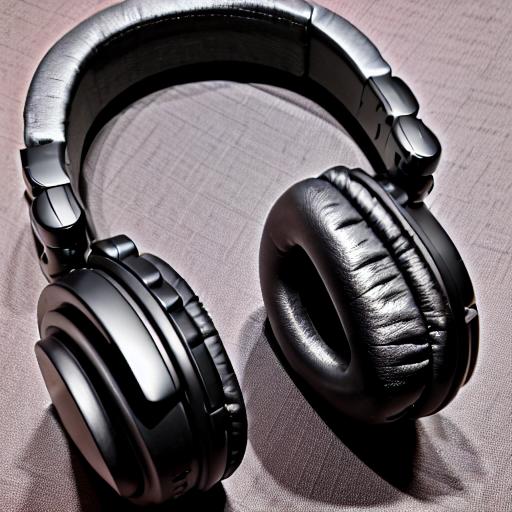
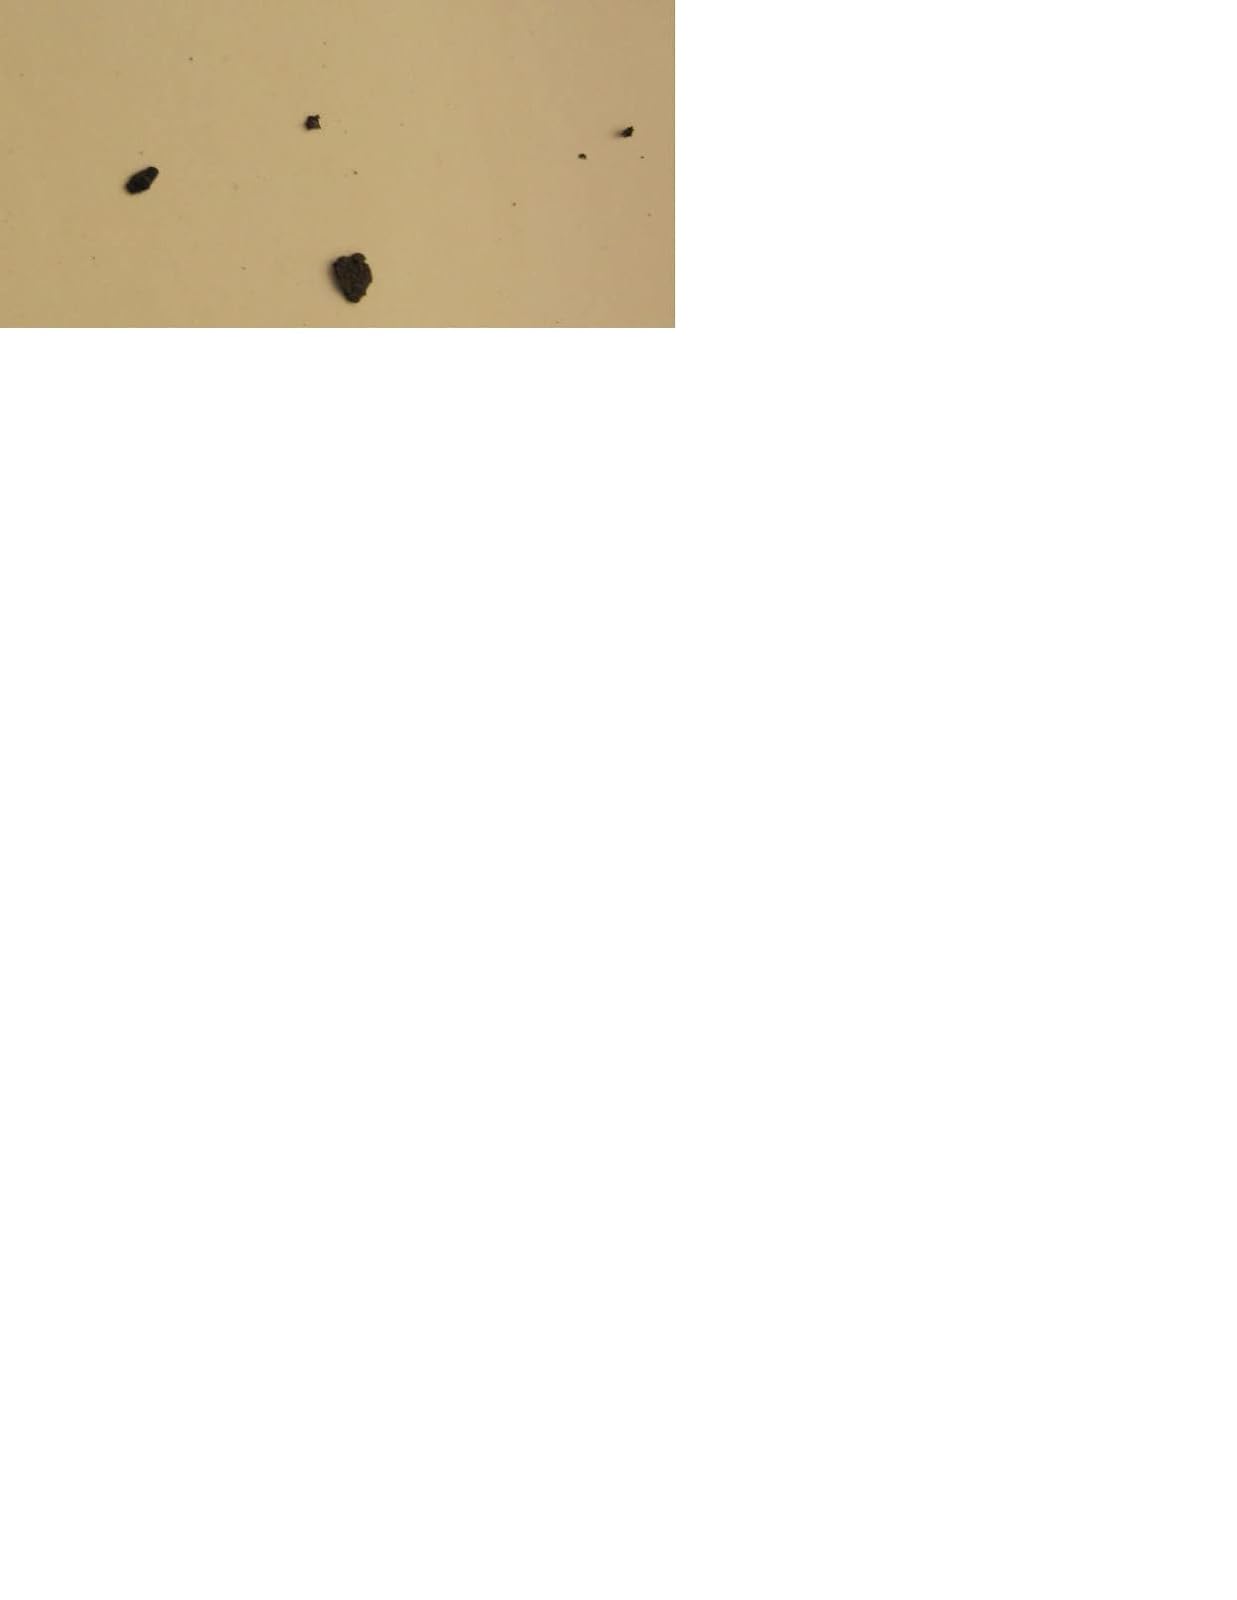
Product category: headphones
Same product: no